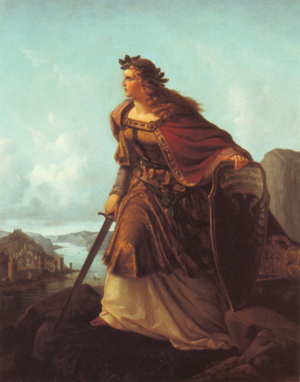
Lorenz Clasen est un peintre allemand.